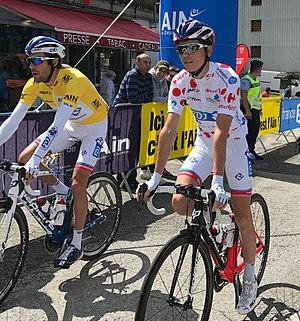
Tour de l'Ain 2017 - étape 4 - Lélex.
La 29ᵉ édition du Tour de l'Ain se déroule du 8 au 12 août 2017. La course fait partie du calendrier UCI Europe Tour 2017 en catégorie 2.1, et fut remportée par Thibaut Pinot.
David Gaudu, né le 10 octobre 1996 à Landivisiau, est un coureur cycliste français, membre de l'équipe Groupama-FDJ.